Marine Corps Musician Enlistment Option Program

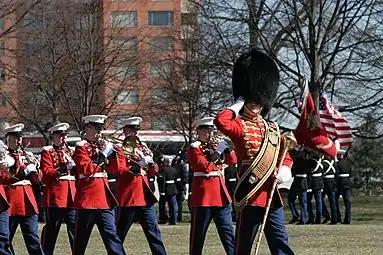
The Drum Major of the United States Marine Band leading the band during a military parade.

All USMC field bands are required to perform as a range of ensembles such as ceremonial band and big band. Additionally, the bands are required to engage in regular Marine training and uphold the standards for Marines. When deployed on duty, Marine bands serve as provisional rifle platoons and rear area security for the commanding officer. Individual musicians can also request for augmentation into combat arms units.